Neve Campbell

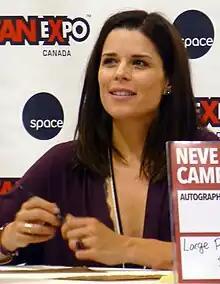
Campbell in 2015

On June 30, 2015, it was announced that Campbell would star as Texas-based political consultant LeAnn Harvey in the Netflix television drama "House of Cards", beginning in the fourth season. On the role of Harvey, the actress said in an interview with "Business Insider" that "I knew that what I wanted was a cable show with a good cast, and good writing, and it was respected, and an ensemble where I'm not carrying it, and then this came along. And then I couldn't have asked for anything better." Campbell was particularly praised by "GQ" magazine for her performance, who called her the "best thing" of the season and wrote that "she was exactly the competitor that the show's anti-heroes needed". In 2016, Campbell was honoured with the National Award of Excellence by the Association of Canadian Radio and Television Artists (ACTRA).